Camarão Indians' letters

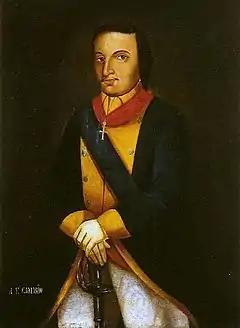

A Tupi-speaking Potiguara, Filipe Camarão was responsible for leading the Christian Indians (like his uncle and his cousin Diogo Pinheiro Camarão) against the Dutch. However, some Indians supported the Dutch side, among them the caciques Pedro Poti, also a cousin of Filipe Camarão, and Antônio Paraupaba.